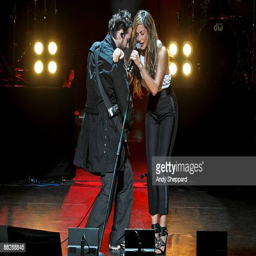
pop artist performs on stage